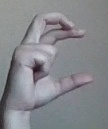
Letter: thal